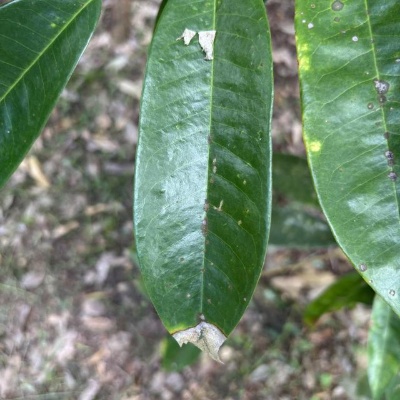
Label: Leaf_Blight